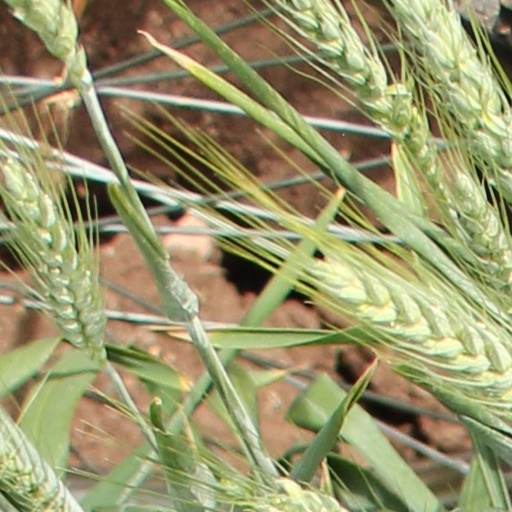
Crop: wheat